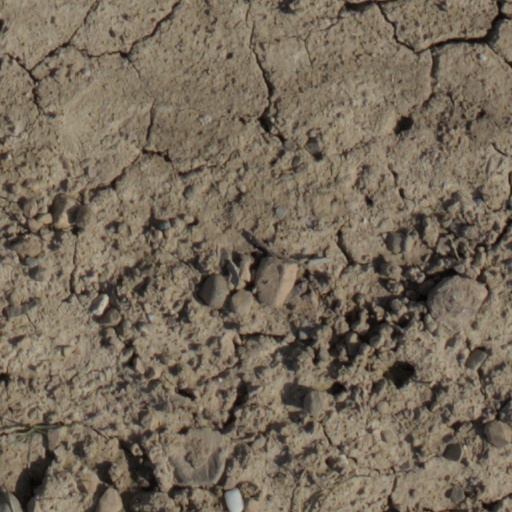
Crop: wheat